Patliputra Junction railway station

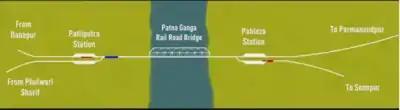
Patliputra and Bharpura Pahleja Ghat station on both sides of bridge

The Patliputra Junction railway station was built in 2013. The railway station is a part of Digha–Sonpur rail–road bridge between Digha and Sonepur which was completed by the end of 2015. This station was built an alternate to Patna Junction, Danapur station and Rajendranagar Terminal to decongest excess load on these stations. The station will be a terminal point for most of the train coming from North Bihar.